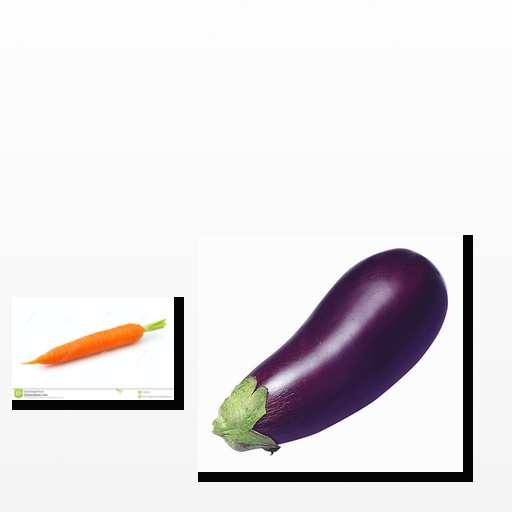
Food items: carrot, eggplant